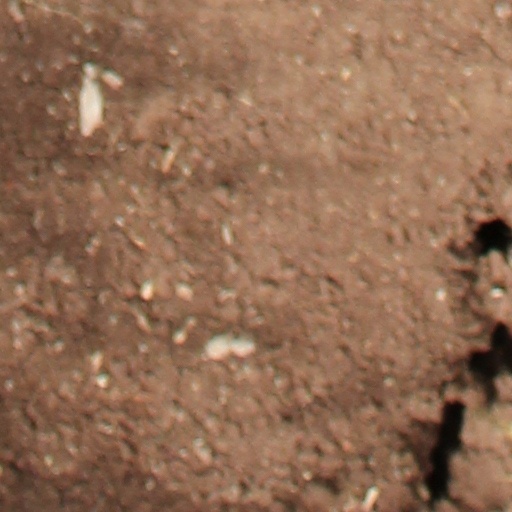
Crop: wheat